Danny McGuire

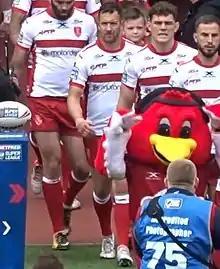
McGuire walking out for Hull KR in 2019

On the back of his superb season in 2004, McGuire was named in the Great Britain squad for the Tri-Nations tournament. He made his début off the bench in Great Britain's first game defeat by Australia.